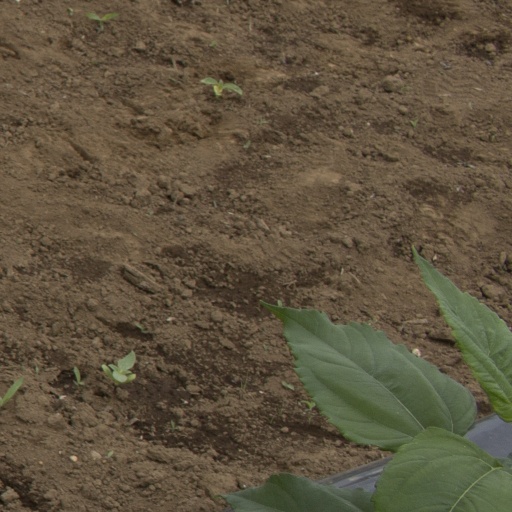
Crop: Jerusalem artichoke